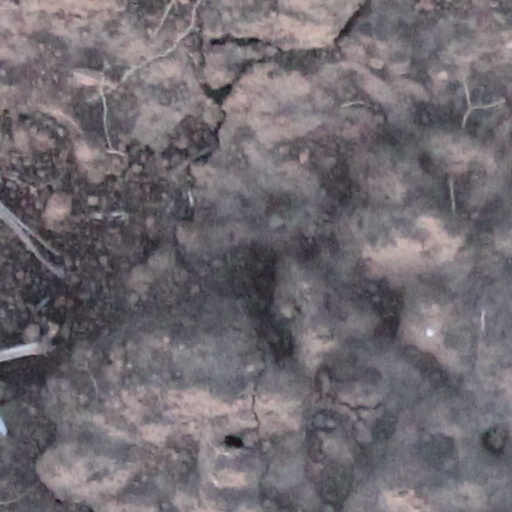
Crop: wheat